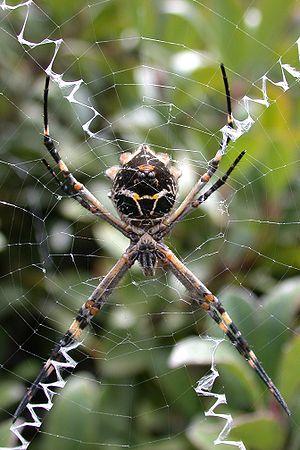
Argiope argentata est une espèce d'araignées aranéomorphes de la famille des Araneidae.